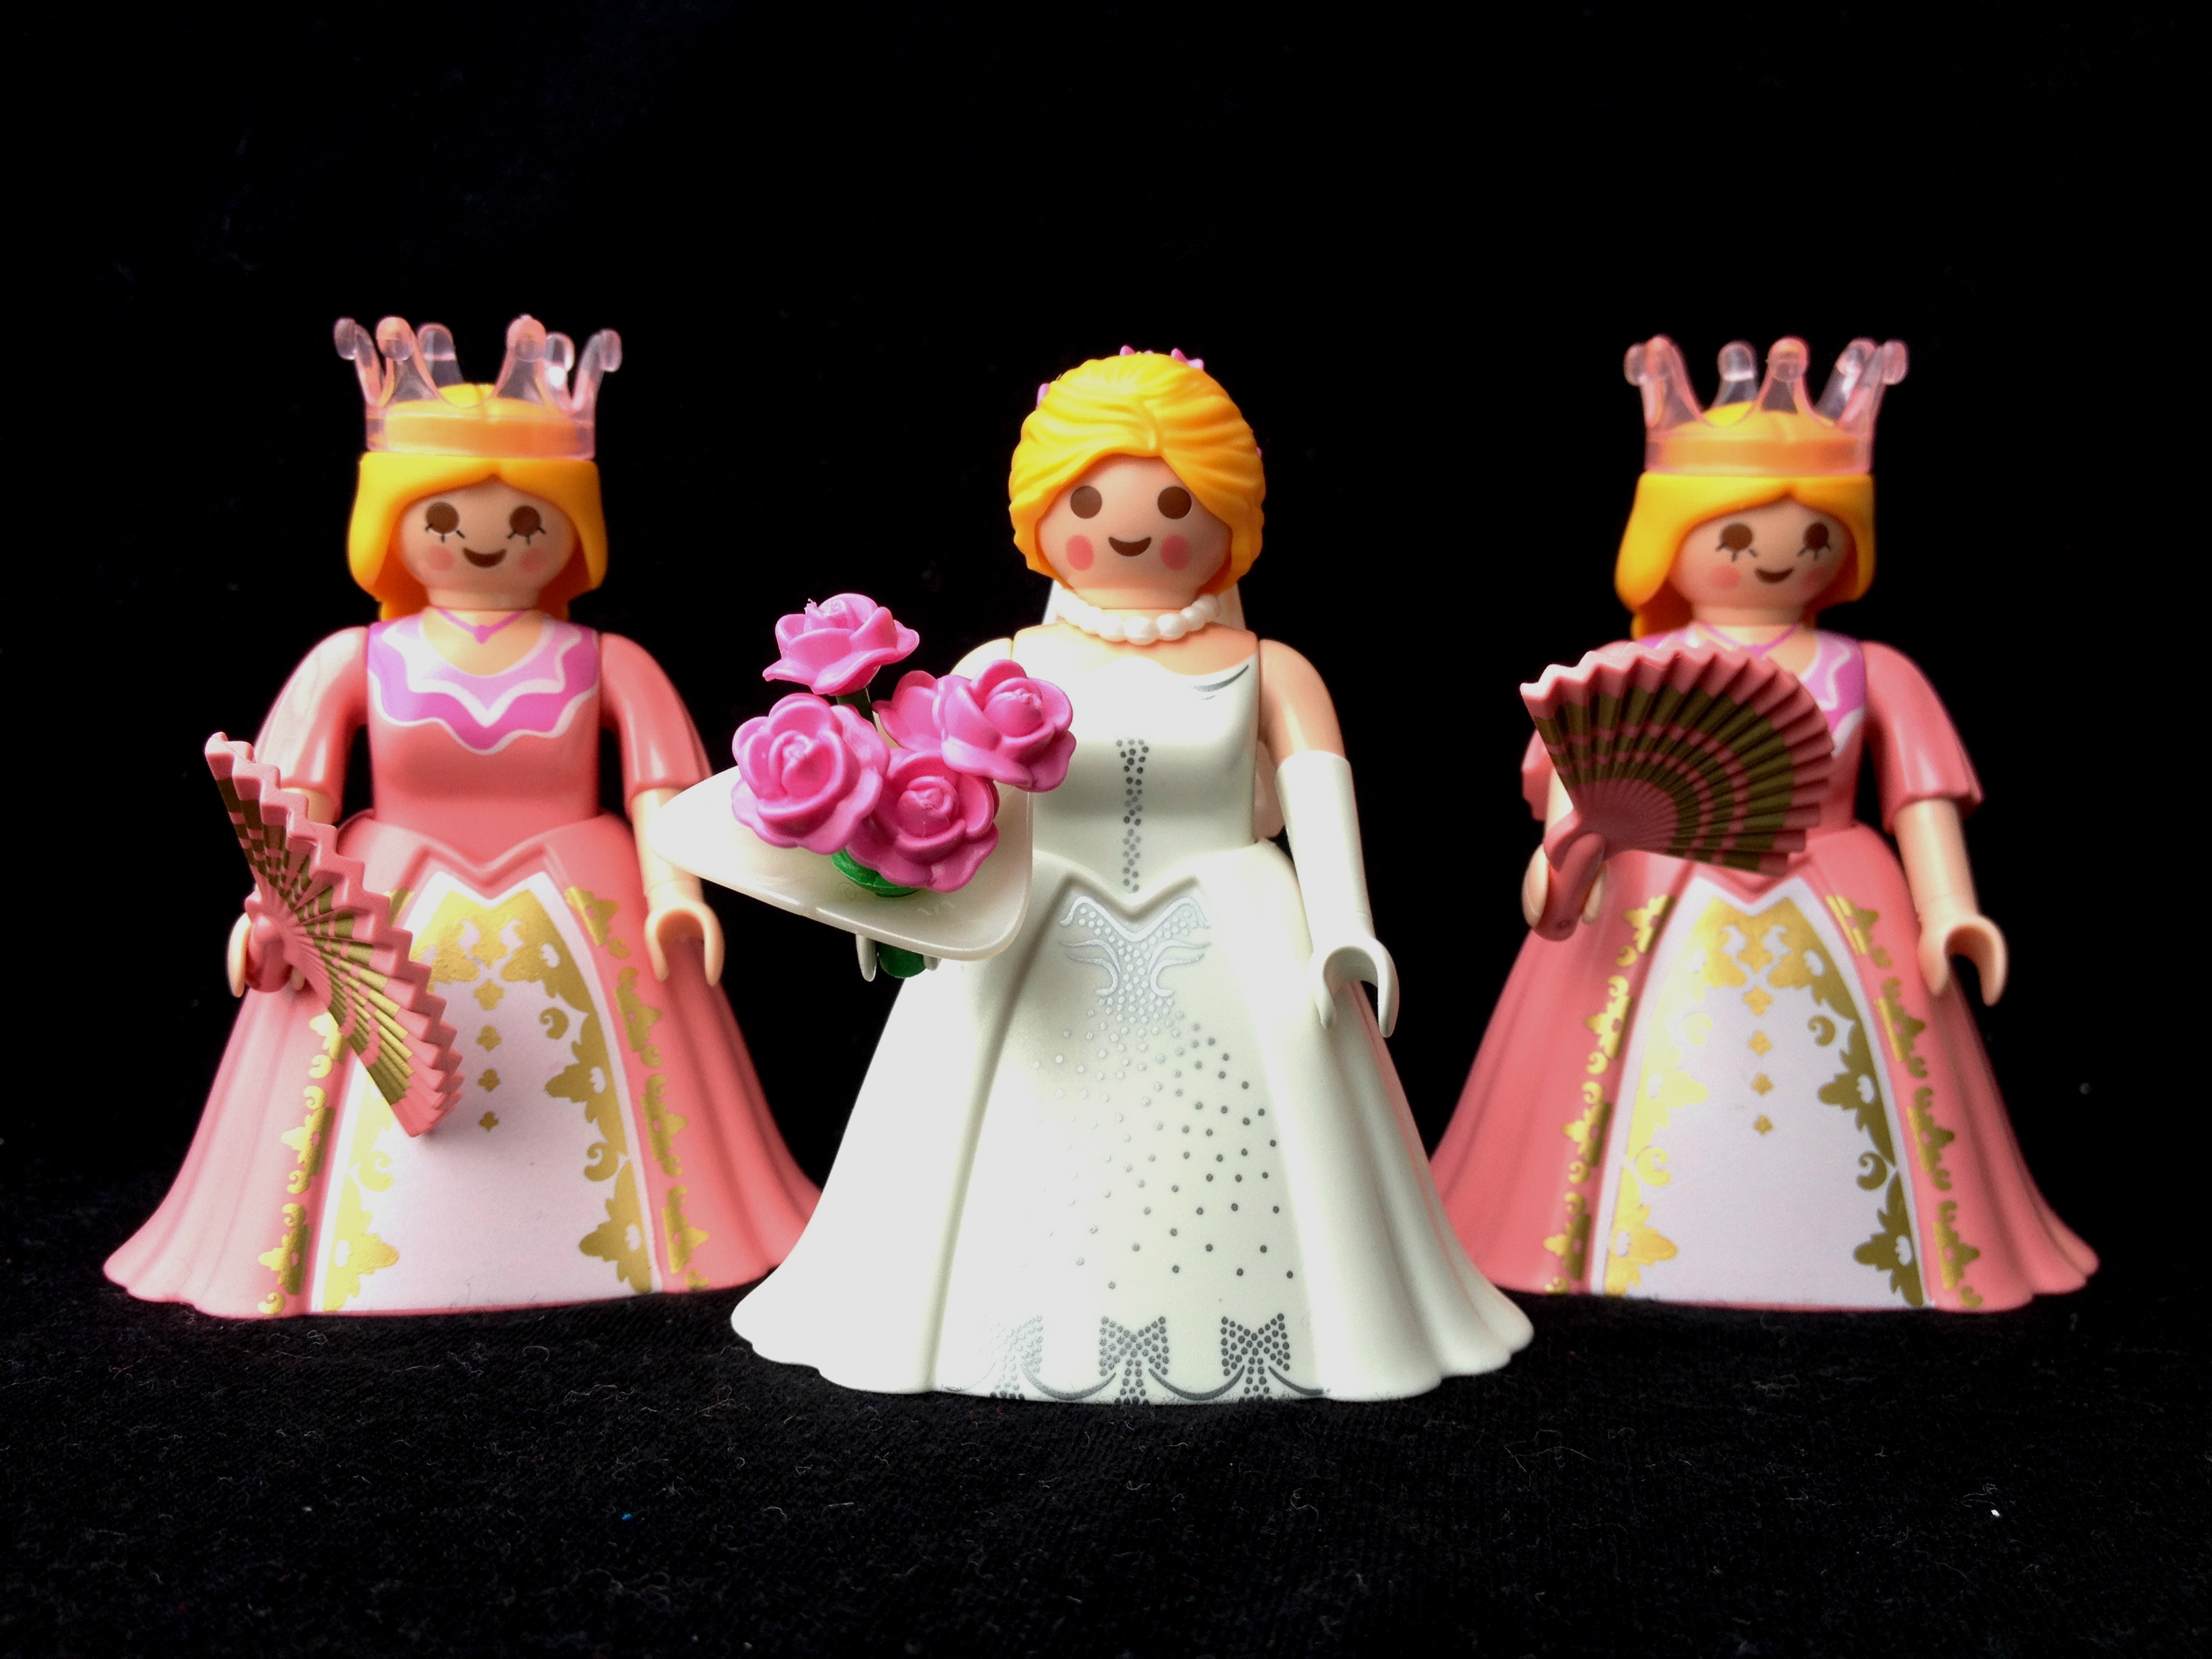
female, bouquet, pink, wedding, bride, toy, marriage, flowers, playmobil, doll, dress, figure, figurine, toys